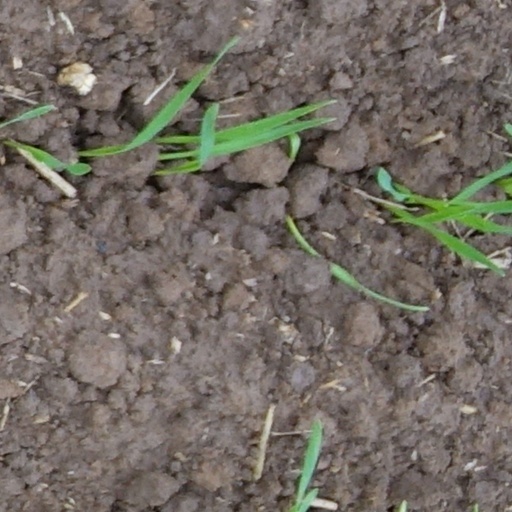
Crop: wheat